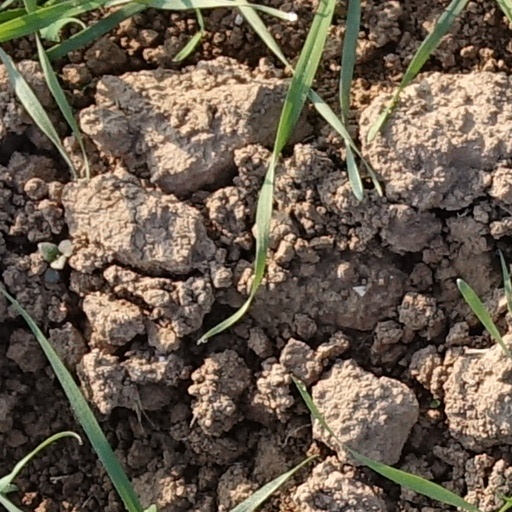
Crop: wheat